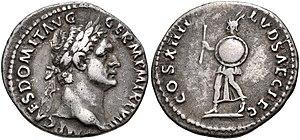
Les jeux séculaires fêtaient à Rome la clôture de chaque centenaire, et l’ouverture du suivant. Le crieur public qui invitait à assister à ces jeux les présentait avec la formule qui devint traditionnelle « jeux que nul n’avait vus et que nul ne devait revoir ».